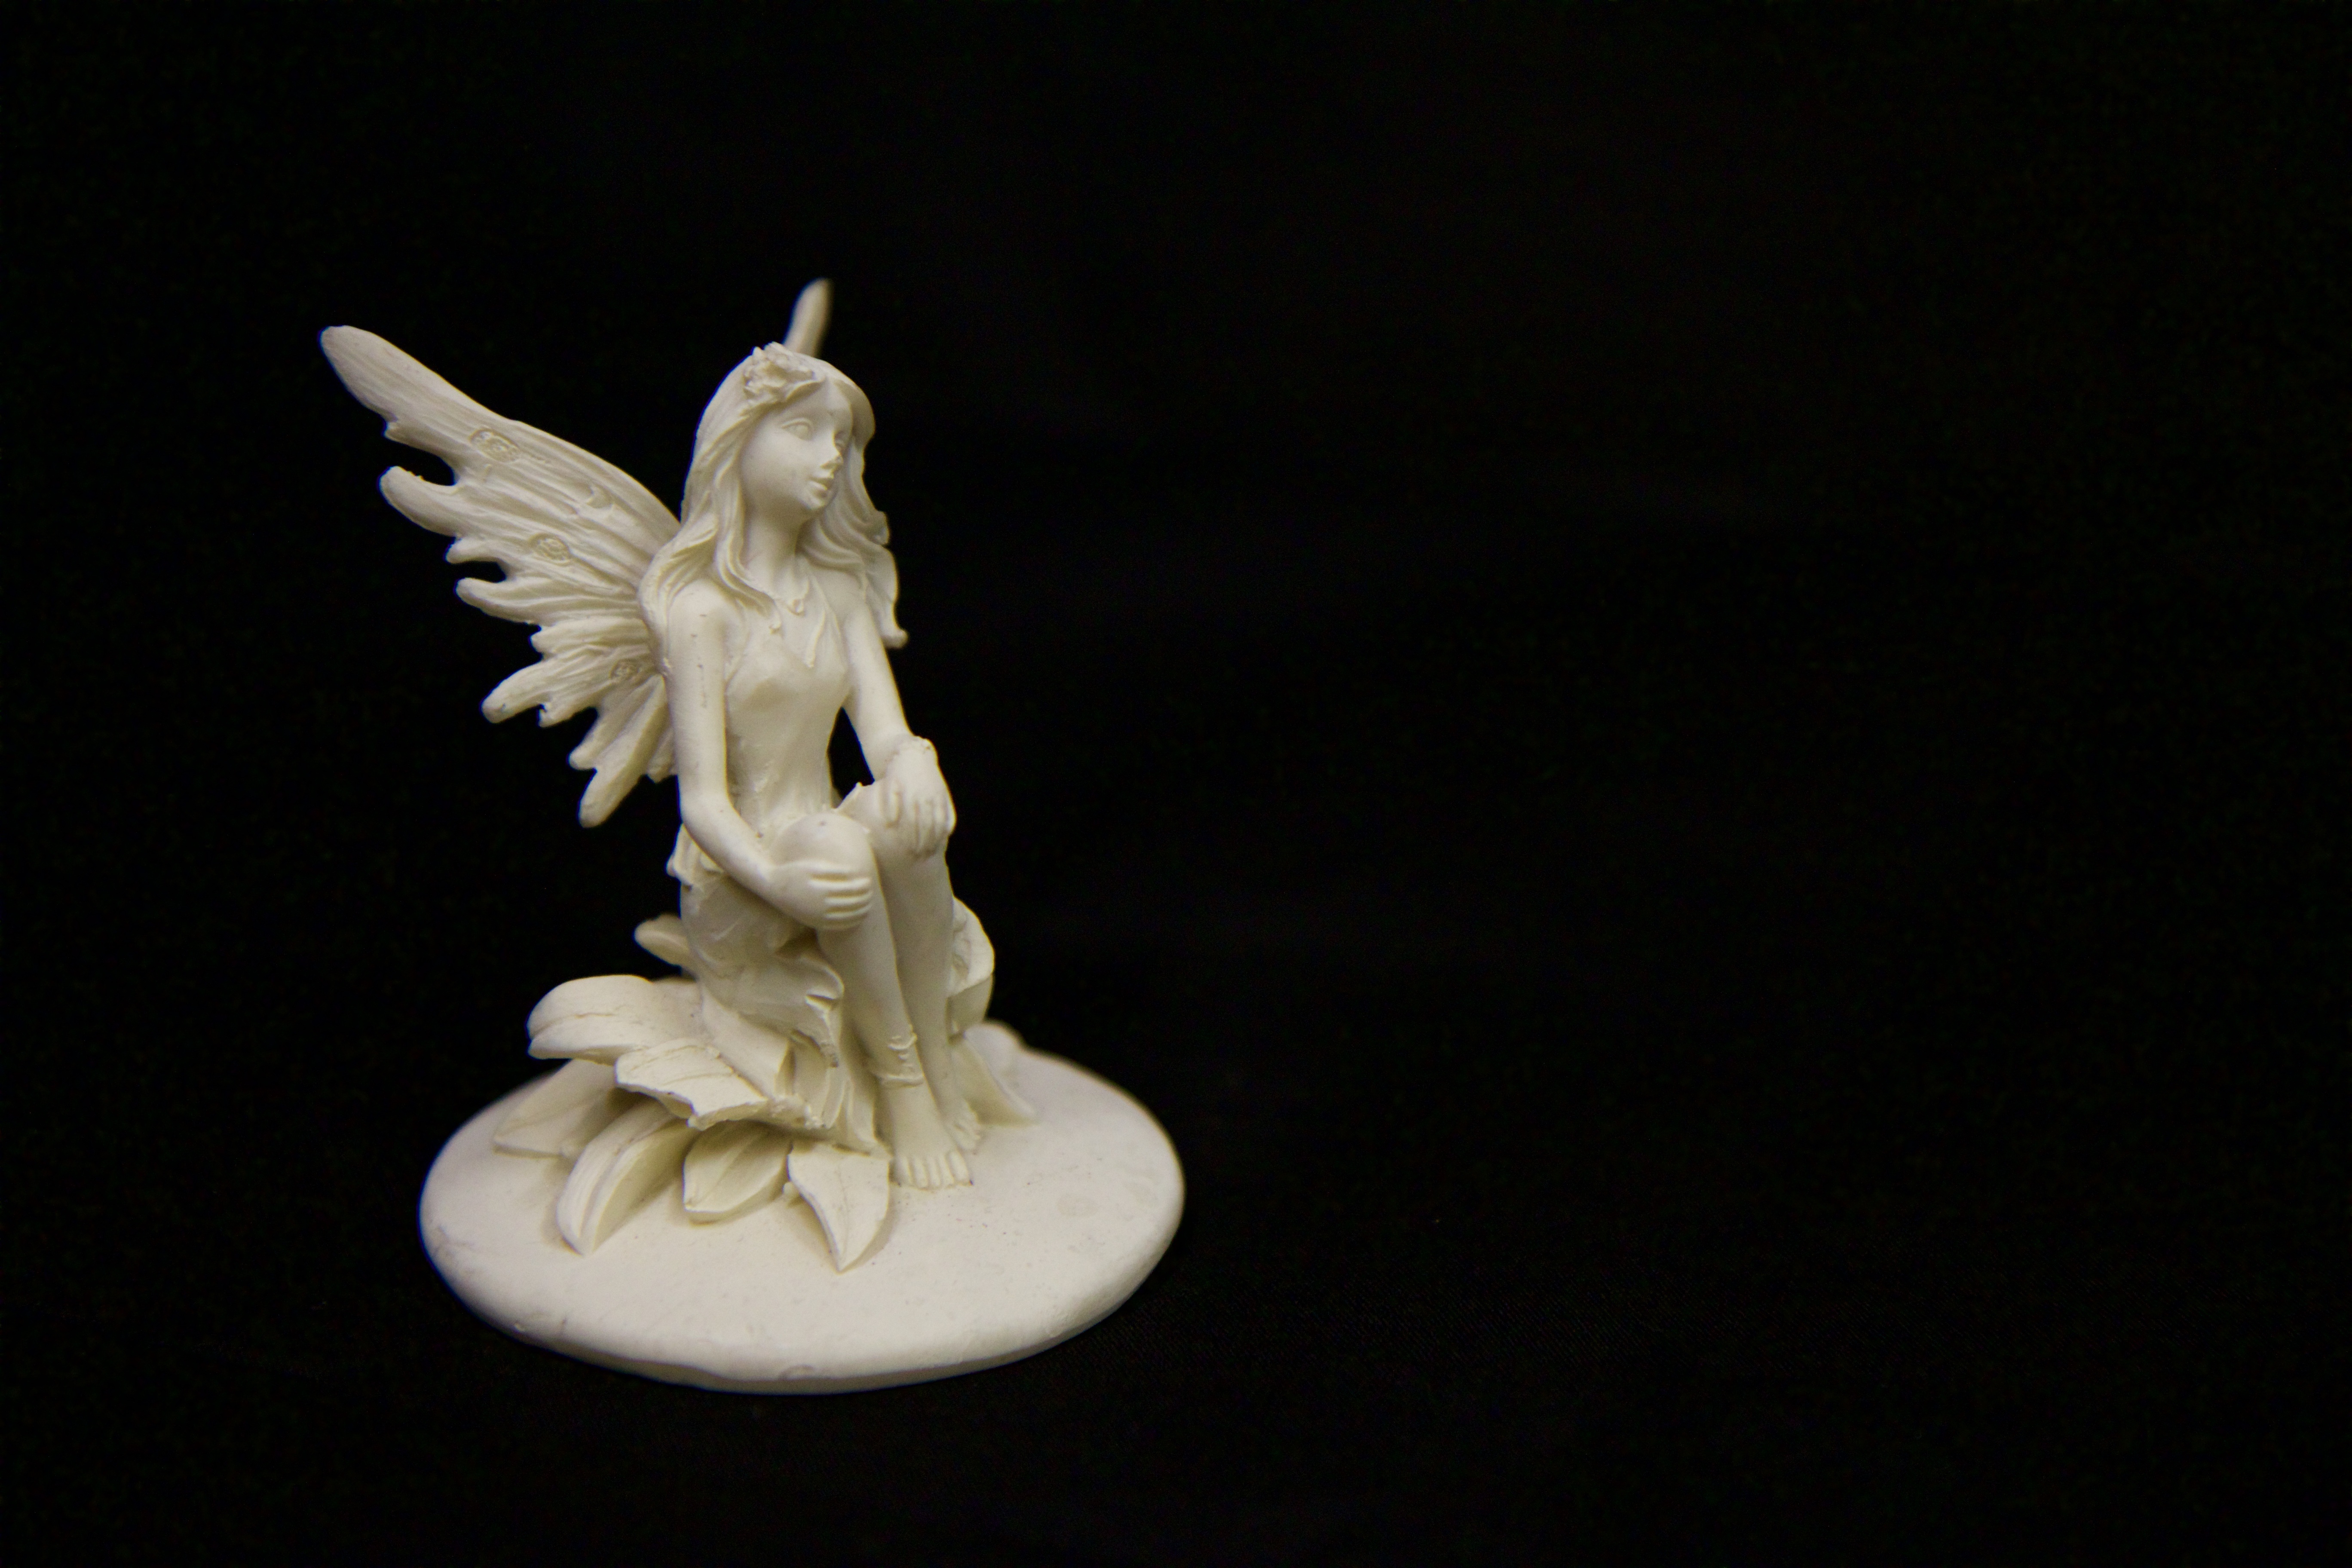
monument, statue, ceramic, toy, sculpture, angel, art, figure, figurine, carving, fictional character